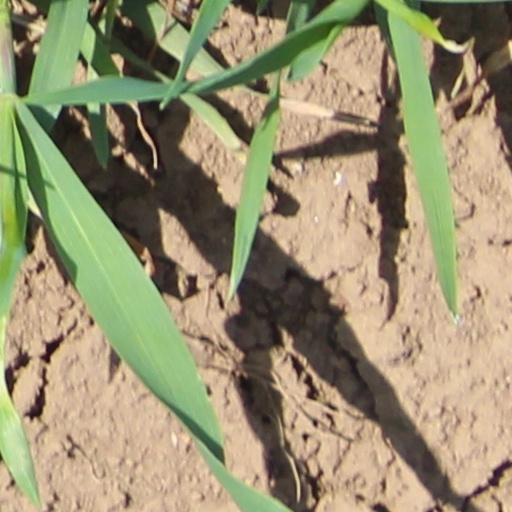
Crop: wheat